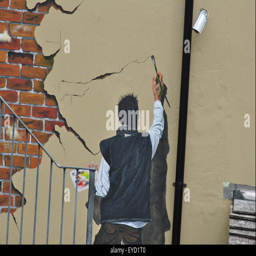
street art on one of the houses